Harold McLennan

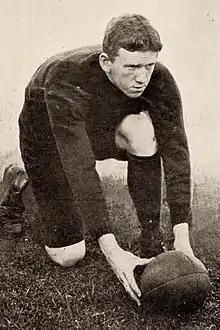
McLennan in 1910

Harold Francis "Lal" McLennan (26 July 1888 – 20 September 1978) was an Australian rules footballer who played with Fitzroy in the Victorian Football League (VFL).